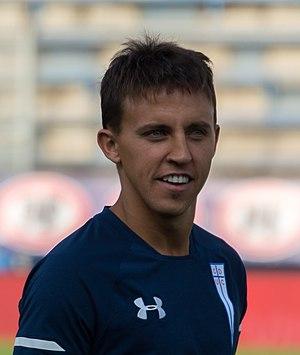
Diego Buonanotte est un joueur de football argentin.